Amulet

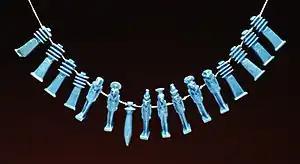
Djed, wadj, and figures of gods; amulets made of Egyptian faience.

The use of amulets ("meket") was widespread among both living and dead ancient Egyptians. They were used for protection and as a means of "...reaffirming the fundamental fairness of the universe". The oldest amulets found are from the predynastic Badarian Period, and they persisted all the way through to Roman times.